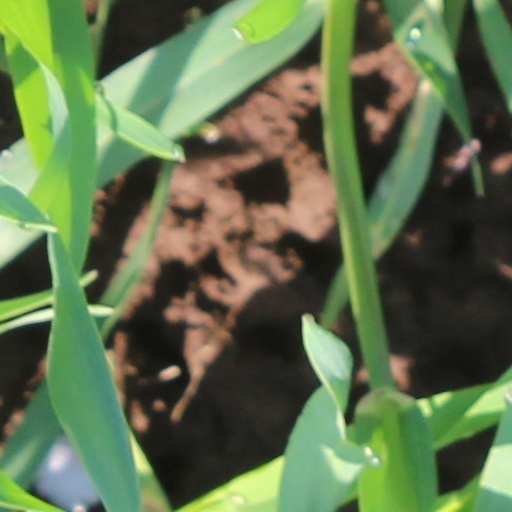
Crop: wheat